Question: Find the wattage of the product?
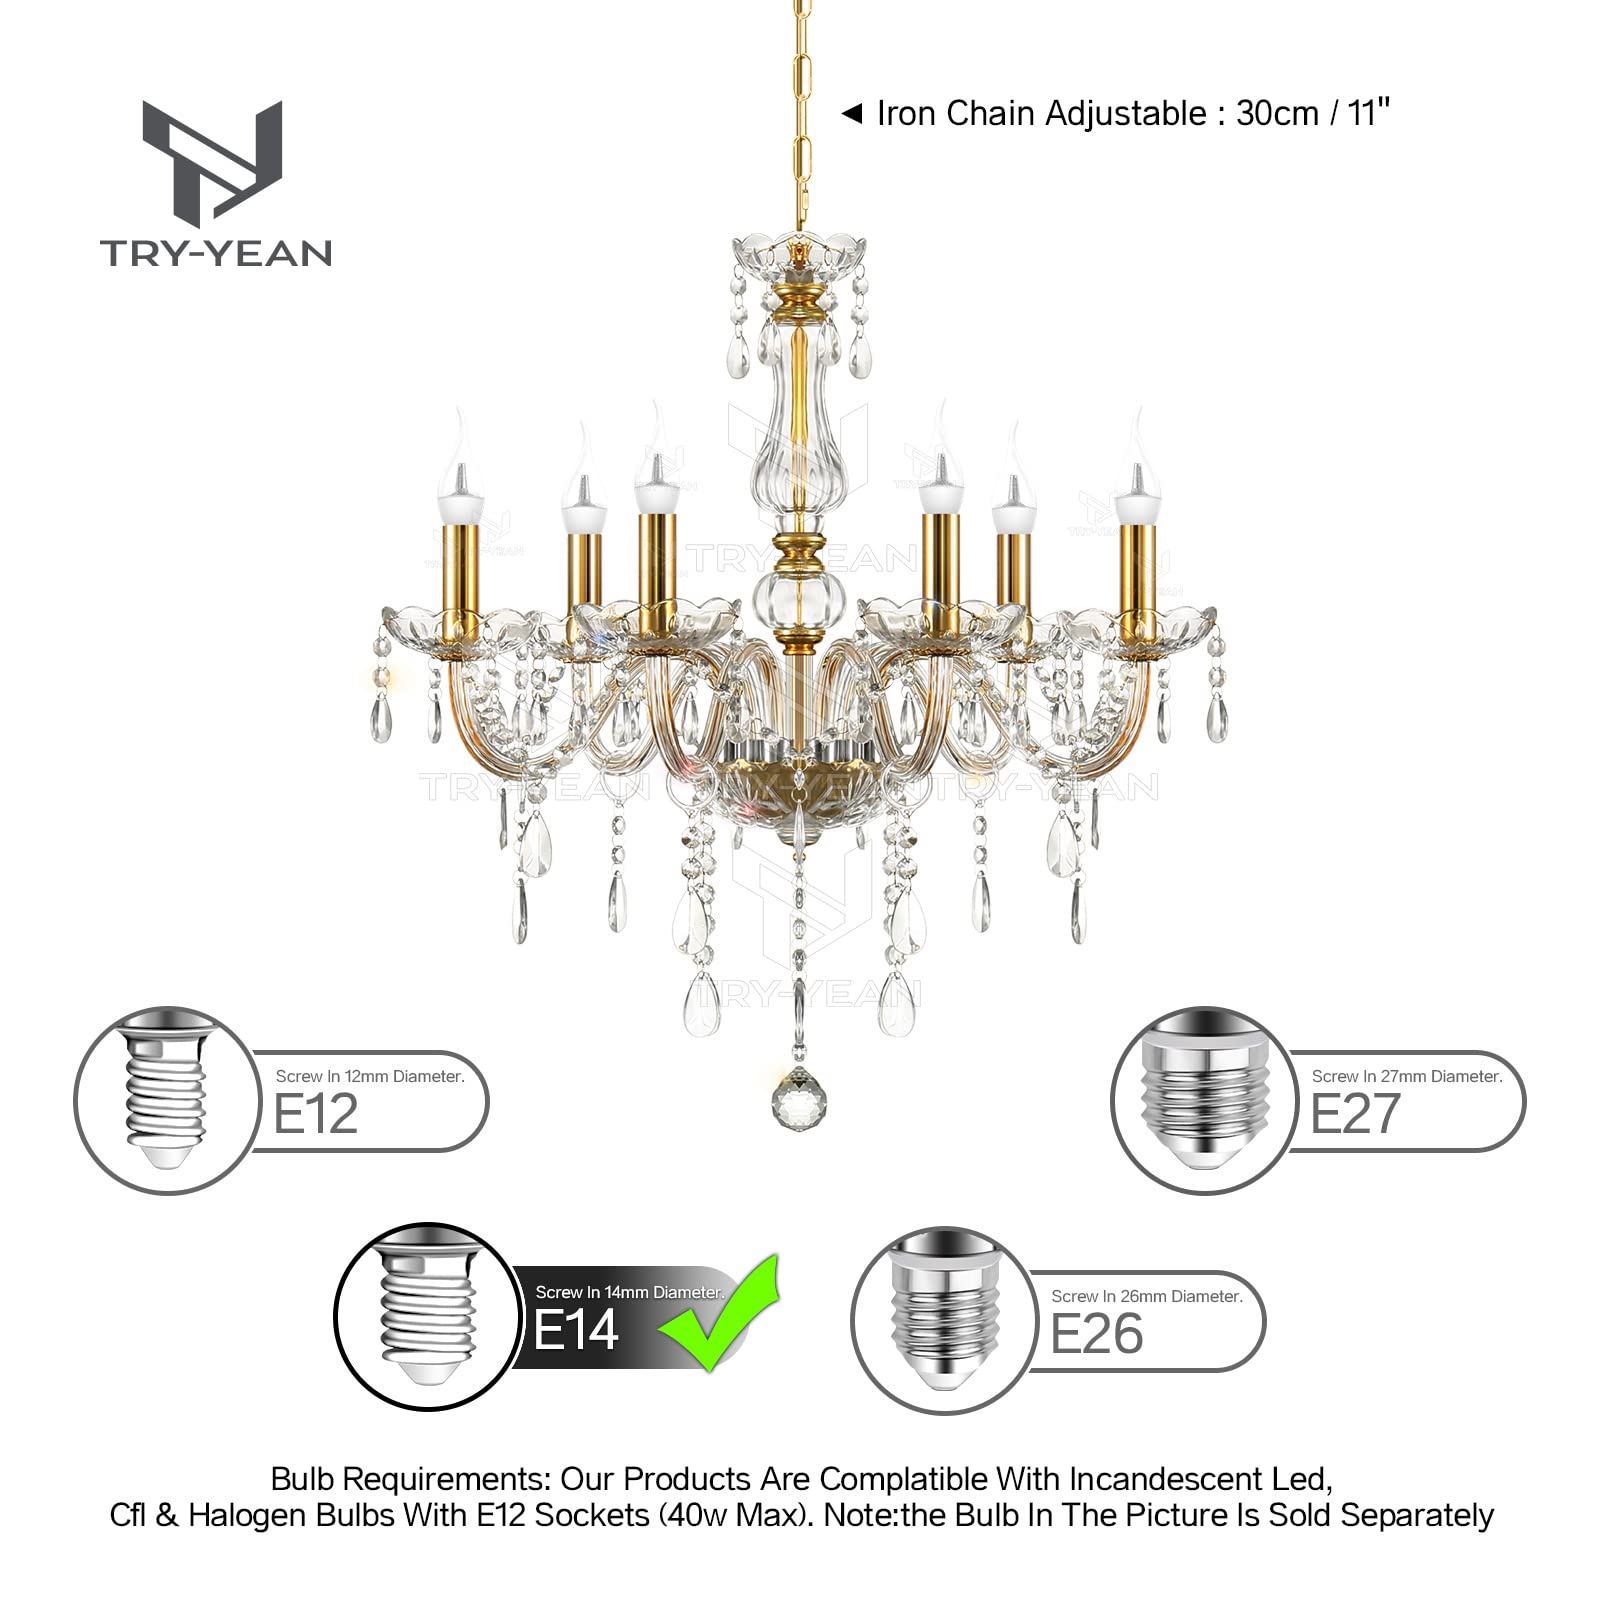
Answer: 40.0 watt